Samuel Meekosha

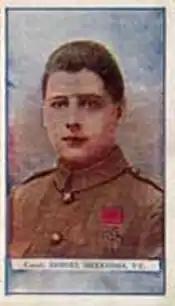

Samuel Meekosha VC (16 September 1893 – 8 December 1950), who changed his name by deed poll to Samuel Ingham in 1942, was an English recipient of the Victoria Cross, the highest and most prestigious award for gallantry in the face of the enemy that can be awarded to British and Commonwealth forces.